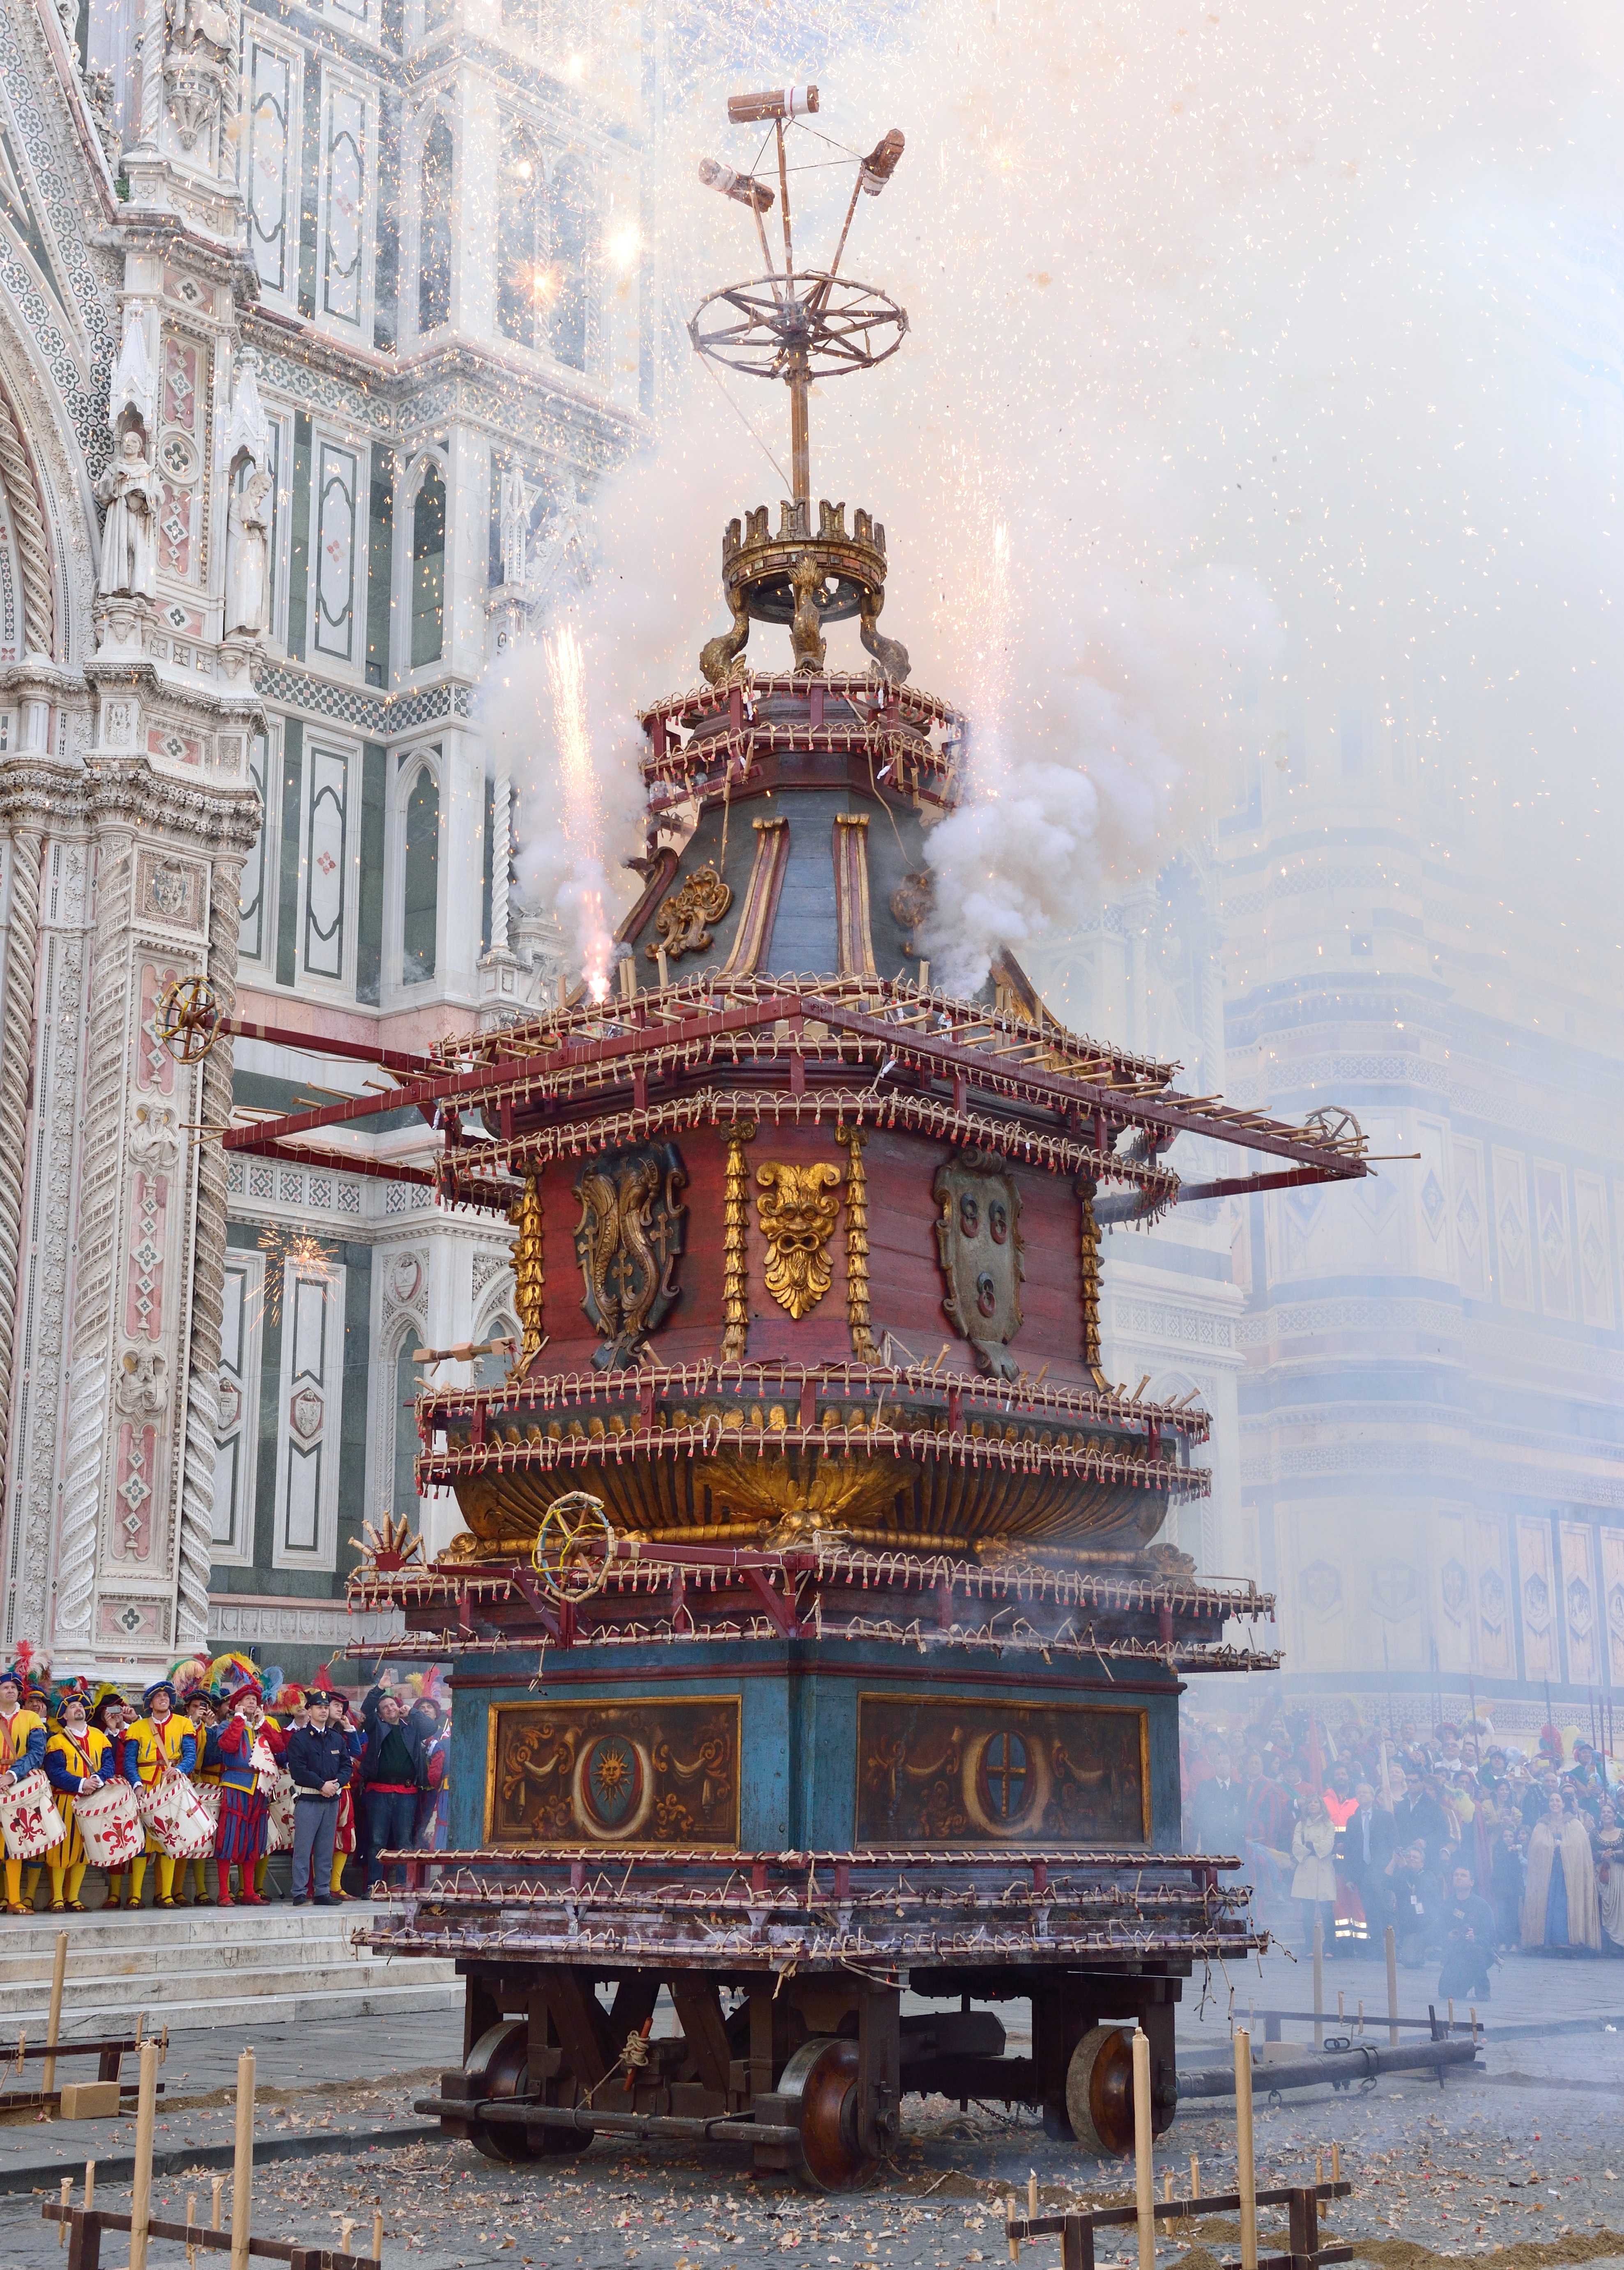
tower, landmark, florence, firenze, santa maria del fiore, scoppio del carro, piazza del duomo firenze